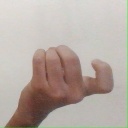
अक्षर: ज